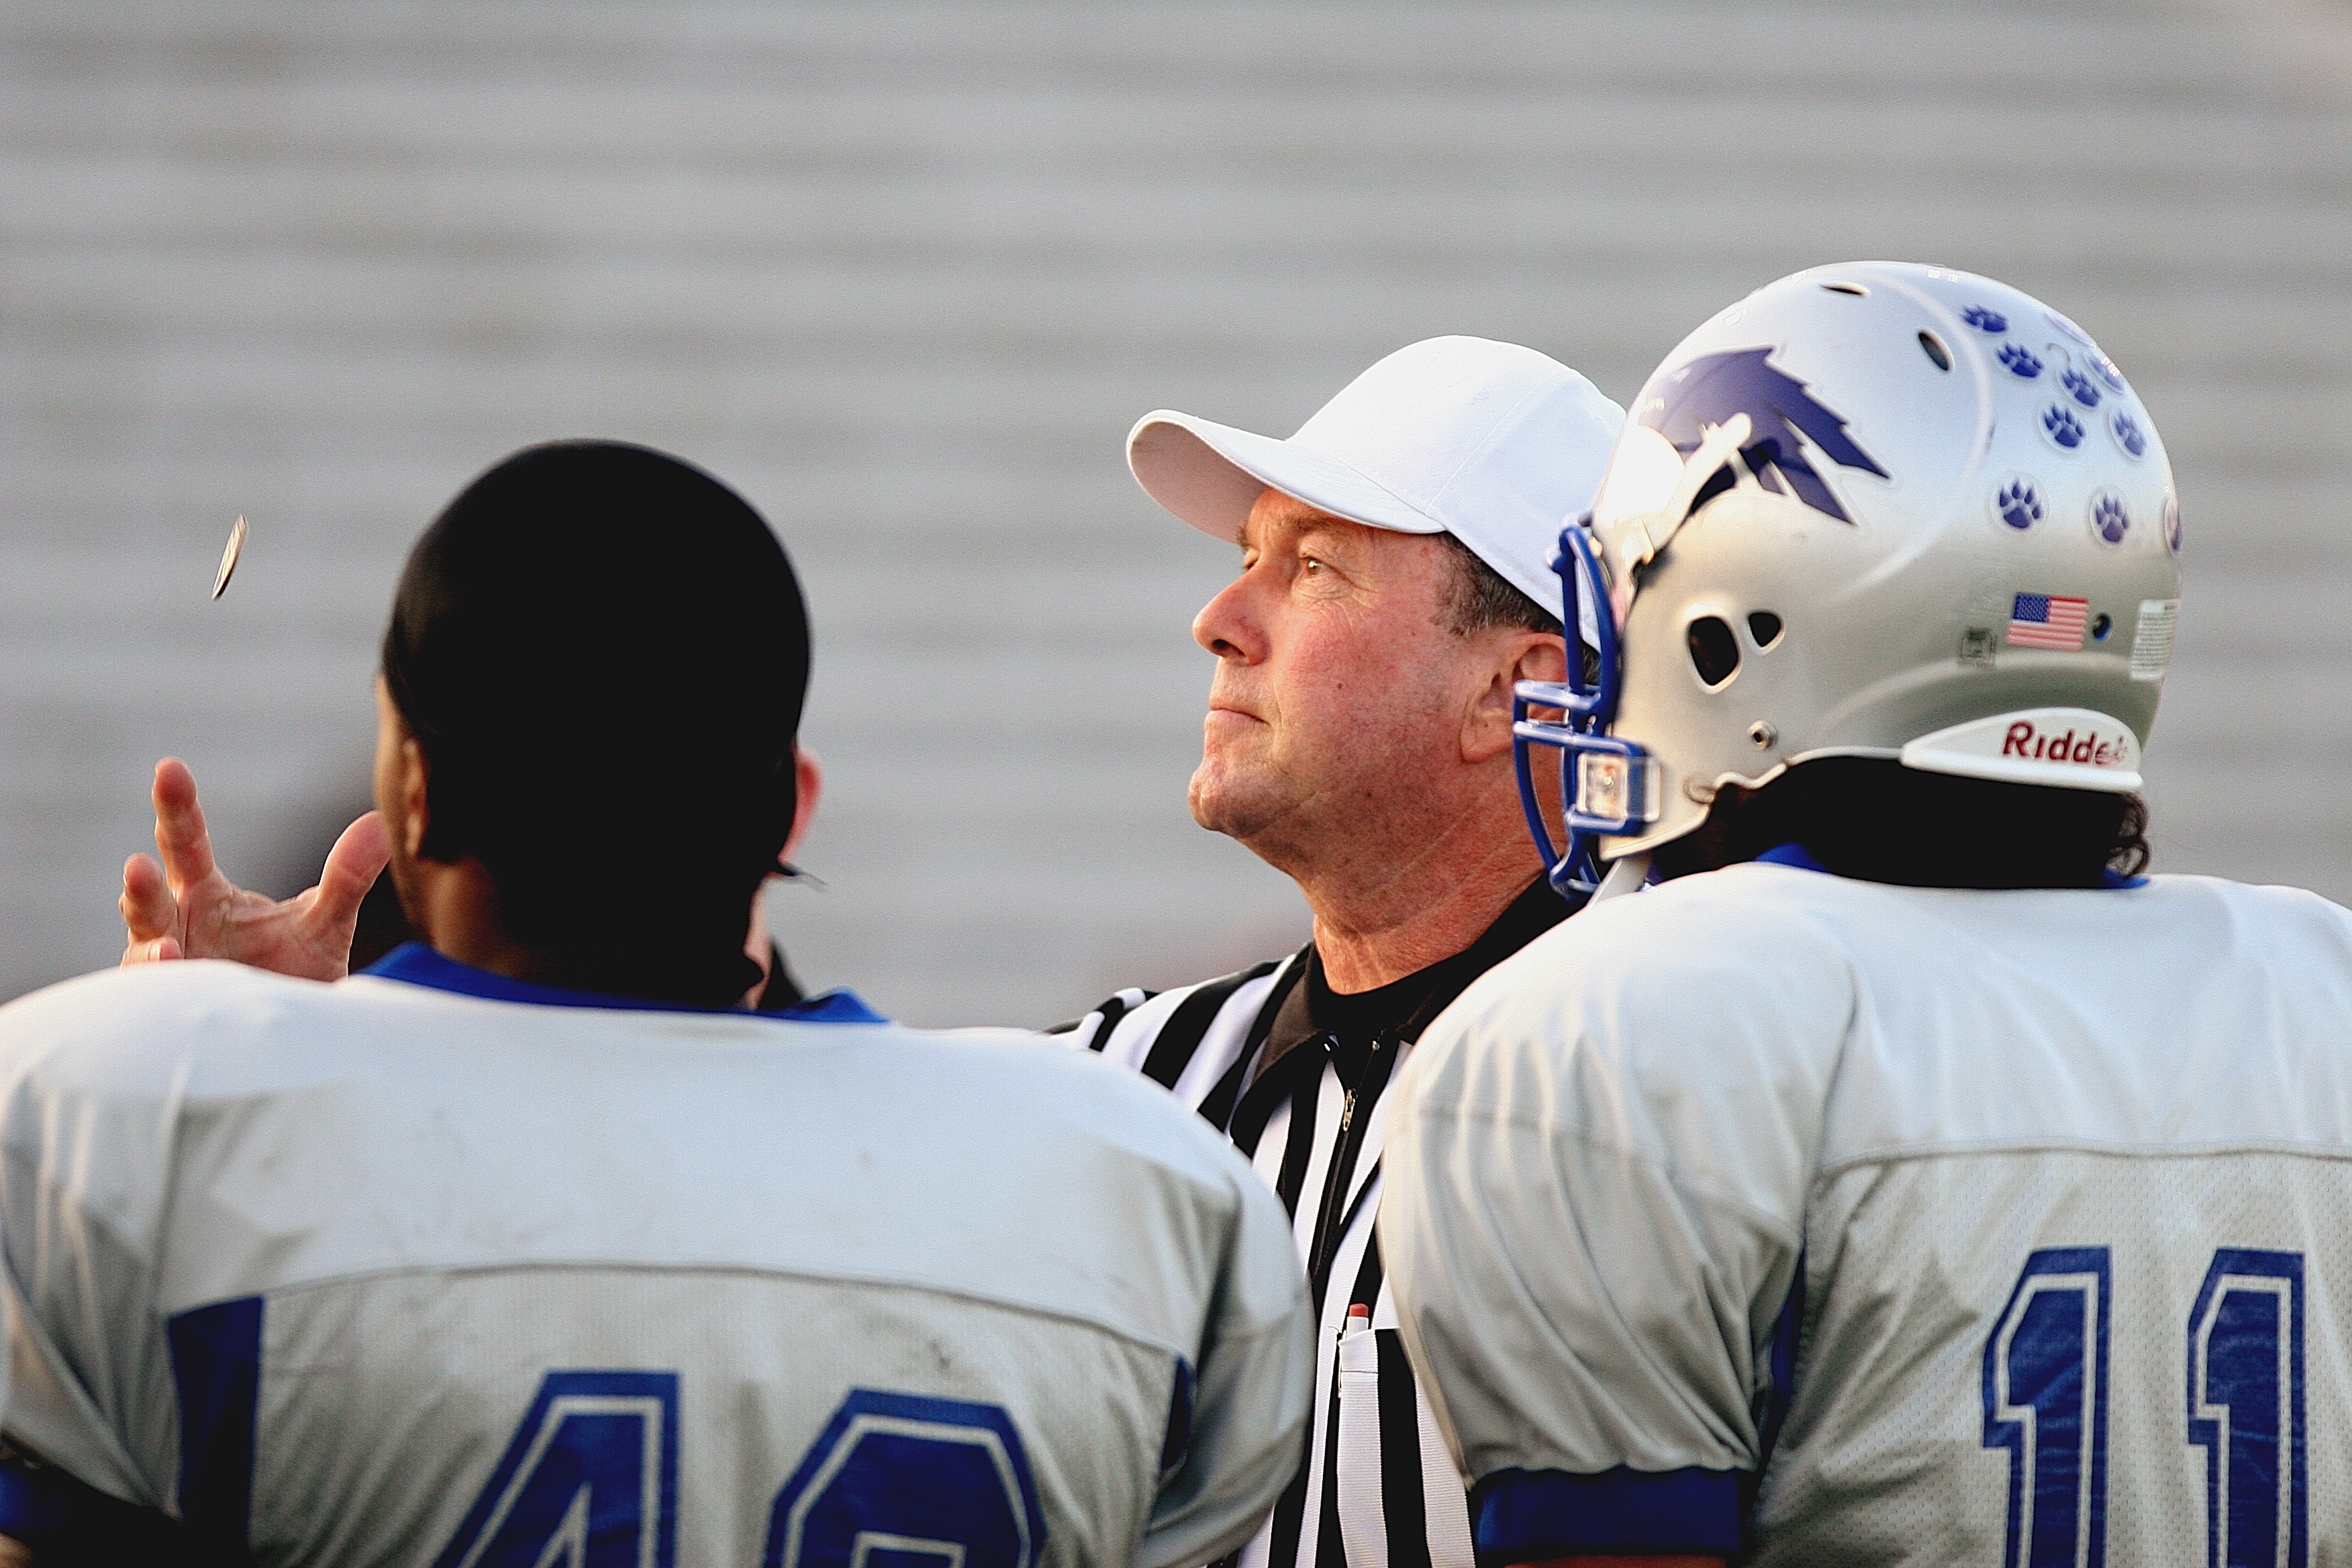
sport, game, looking, football, zebra, stripped, flip, competition, american, decision, sports, stripes, call, calling, uniform, coin, heads, flipping, referee, official, beginning, ref, coin toss, tails